Hagby Church, Småland

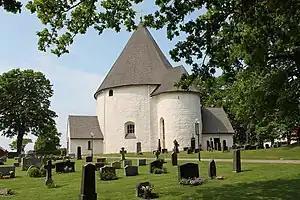
Hagby Church, view of the exterior

Hagby Church is a medieval round church in Hagby, Kalmar County in Sweden. It belongs to the Diocese of Växjö.